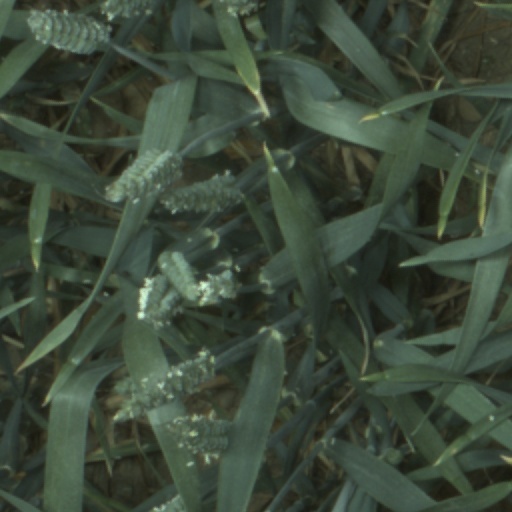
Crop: wheat